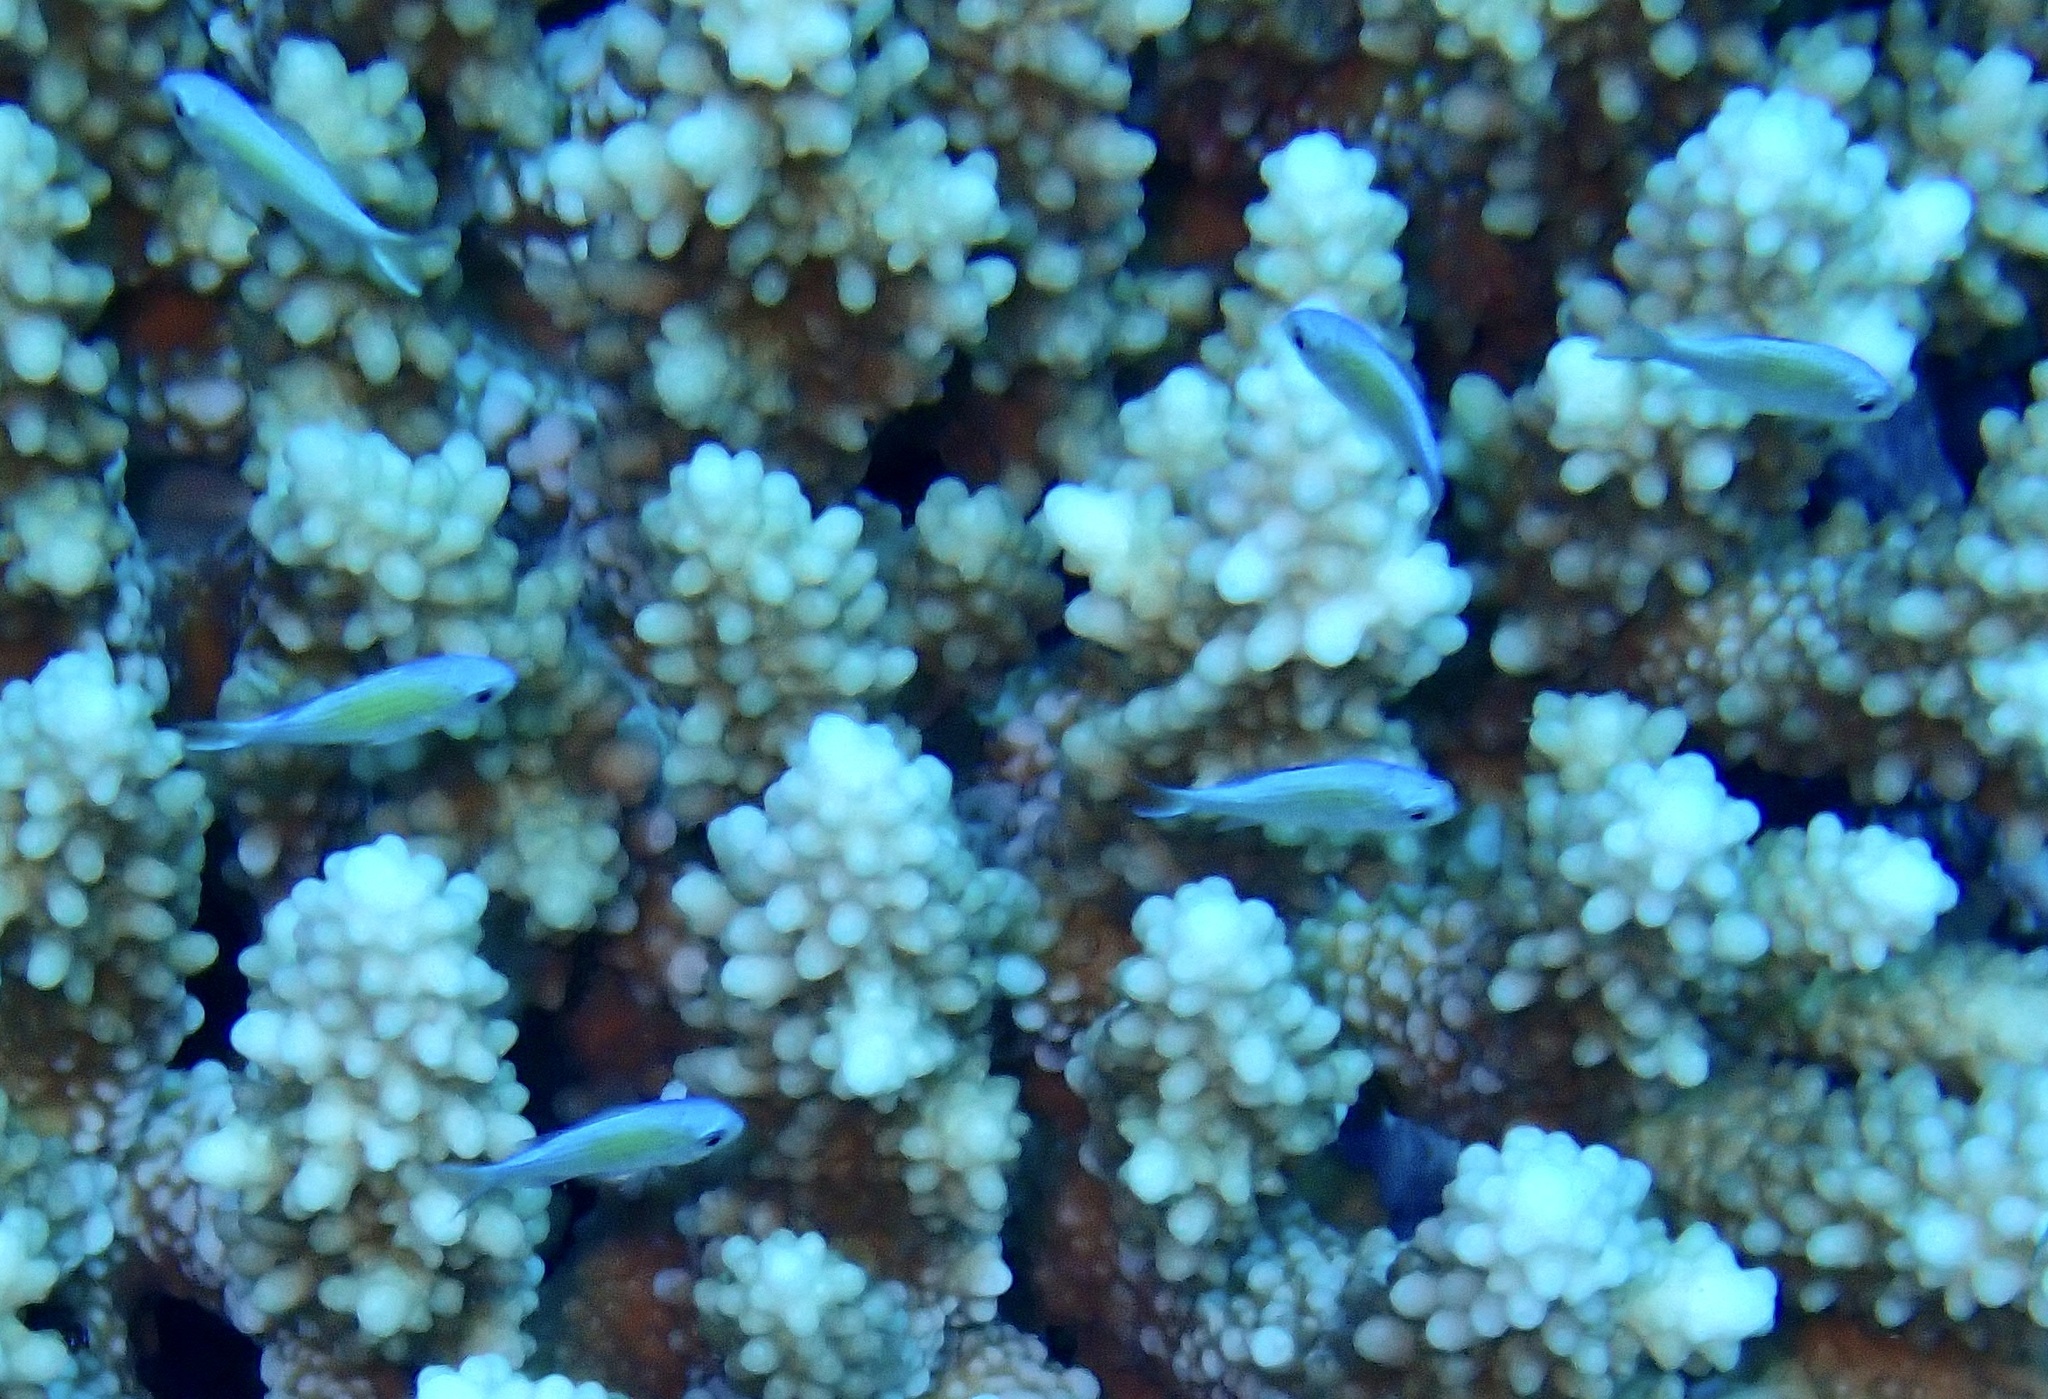
Chromis viridis (Blue-green Chromis)